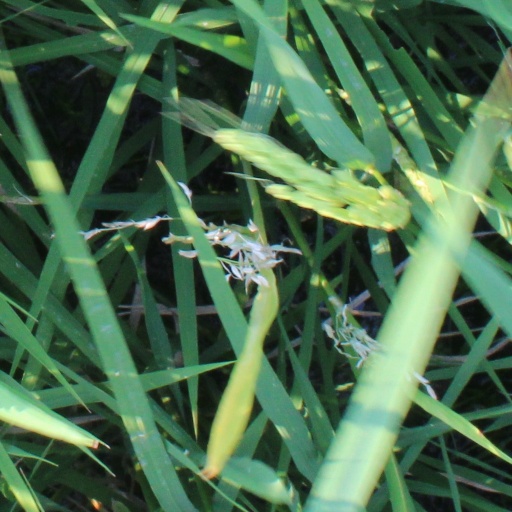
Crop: rice